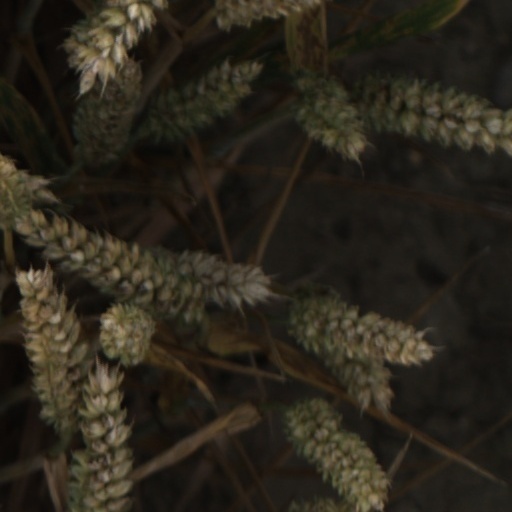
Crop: wheat